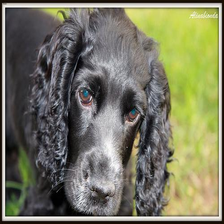
Species: dog
Breed: english cocker spaniel